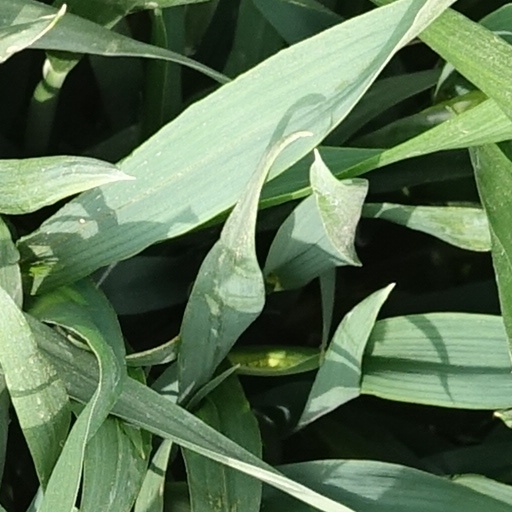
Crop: wheat